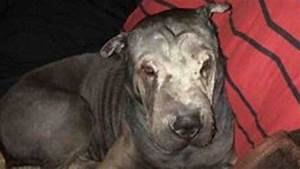
Label: dog